Barcelona, Venezuela

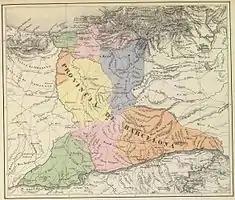
The old Province of Barcelona before it ceased to exist in 1864

Unlike Puerto La Cruz, which was mostly built in the 20th century, Barcelona has a mish-mash of historical and modern architecture from its several years of growth and development. The settlement of "Nueva Barcelona del Cerro Santo", was originally established by the Spanish conquistador Joan Orpí (a native of Piera, Catalonia in Spain) in 1638. It was later re-founded and populated by governor Sancho Fernández de Angulo two kilometres from the original settlement, and by a small community of Catalan colonists around 1671. Barcelona was one of the provinces under the governmental authority of the New Andalusia Province ("Nueva Andalusía", or New Andalusia), and referred to commonly as "New Barcelona". One of the remaining buildings of this period is the "Museo de Anzoátegui", considered the oldest building in the city.